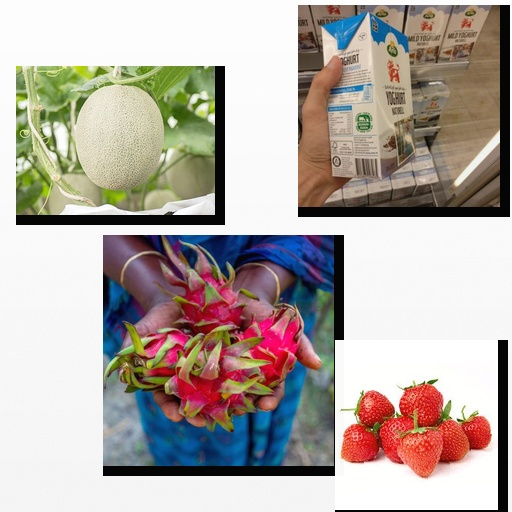
Food items: cantaloupe, natural_yogurt, strawberry, dragon_fruit